Sorley MacLean

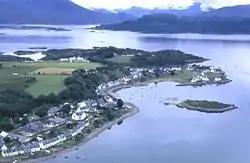
Aerial view of Plockton in 1971

In 1956, MacLean was offered the position of head teacher of Plockton High School in Wester Ross, not far from where his paternal grandmother's family had lived. It was a difficult assignment as the remote location was not attractive to teacher candidates, and MacLean frequently had to teach due to vacancies. While at Plockton, he promoted the use of Scottish Gaelic medium education and campaigned for a Highers exam for learners of Gaelic. Before 1968, there was no separate exam for Gaelic learners, who had to compete with native speakers if they took Gaelic Highers. MacLean felt that this unfair policy discouraged many students from studying Gaelic, although he encouraged his students to take the exam even if they were not native speakers. In 1966, he presented a paper to the Gaelic Society of Inverness outlining the practical issues in Gaelic education. MacLean pointed out that in continental Europe, it was not uncommon to study three or four languages in school. According to MacLean, Scottish children would benefit from studying three languages in school alongside English, and "surely it is not expecting too much of Gaelic patriotism to demand that Gaelic should be one of the three?" MacLean set high academic expectations for his students and also promoted shinty; in 1965, the Plockton team won the cup for Ross and Cromarty.